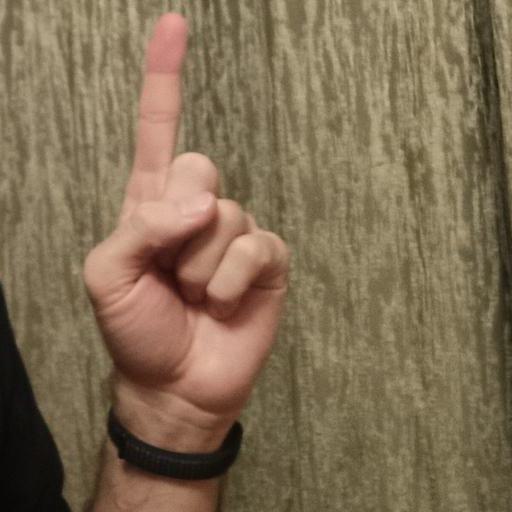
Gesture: one